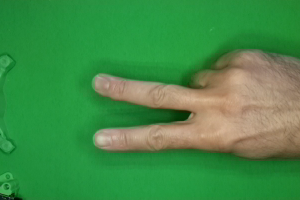
Label: scissors